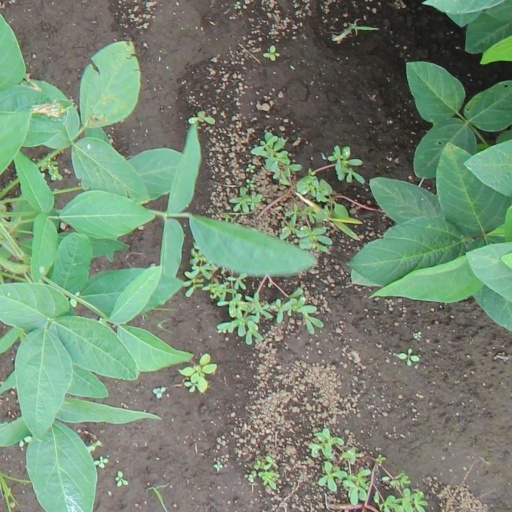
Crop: soybean